Ely and Littleport riots of 1816

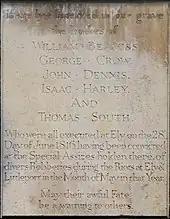
Memorial plaque, on the south wall of the west tower of St Mary's Church, Ely, to the five Ely and Littleport rioters executed in Ely on 28 June 1816

On Friday 28 June 1816 at 9 am, the condemned men, William Beamiss, George Crow, John Dennis, Isaac Harley and Thomas South, were driven from the gaol at Ely market place in a black-draped cart and two horses costing five-pound five-shillings (£) accompanied by the bishop's gaol chaplain, John Griffin, in a hired chaise and pair costing 13 shillings (£). In submitting his expenses on 29 June, chief bailiff F. Bagge noted "We have no power of pressing a cart for the purpose, and 'tis a difficult matter to get one, people feel's so much upon the occasion".